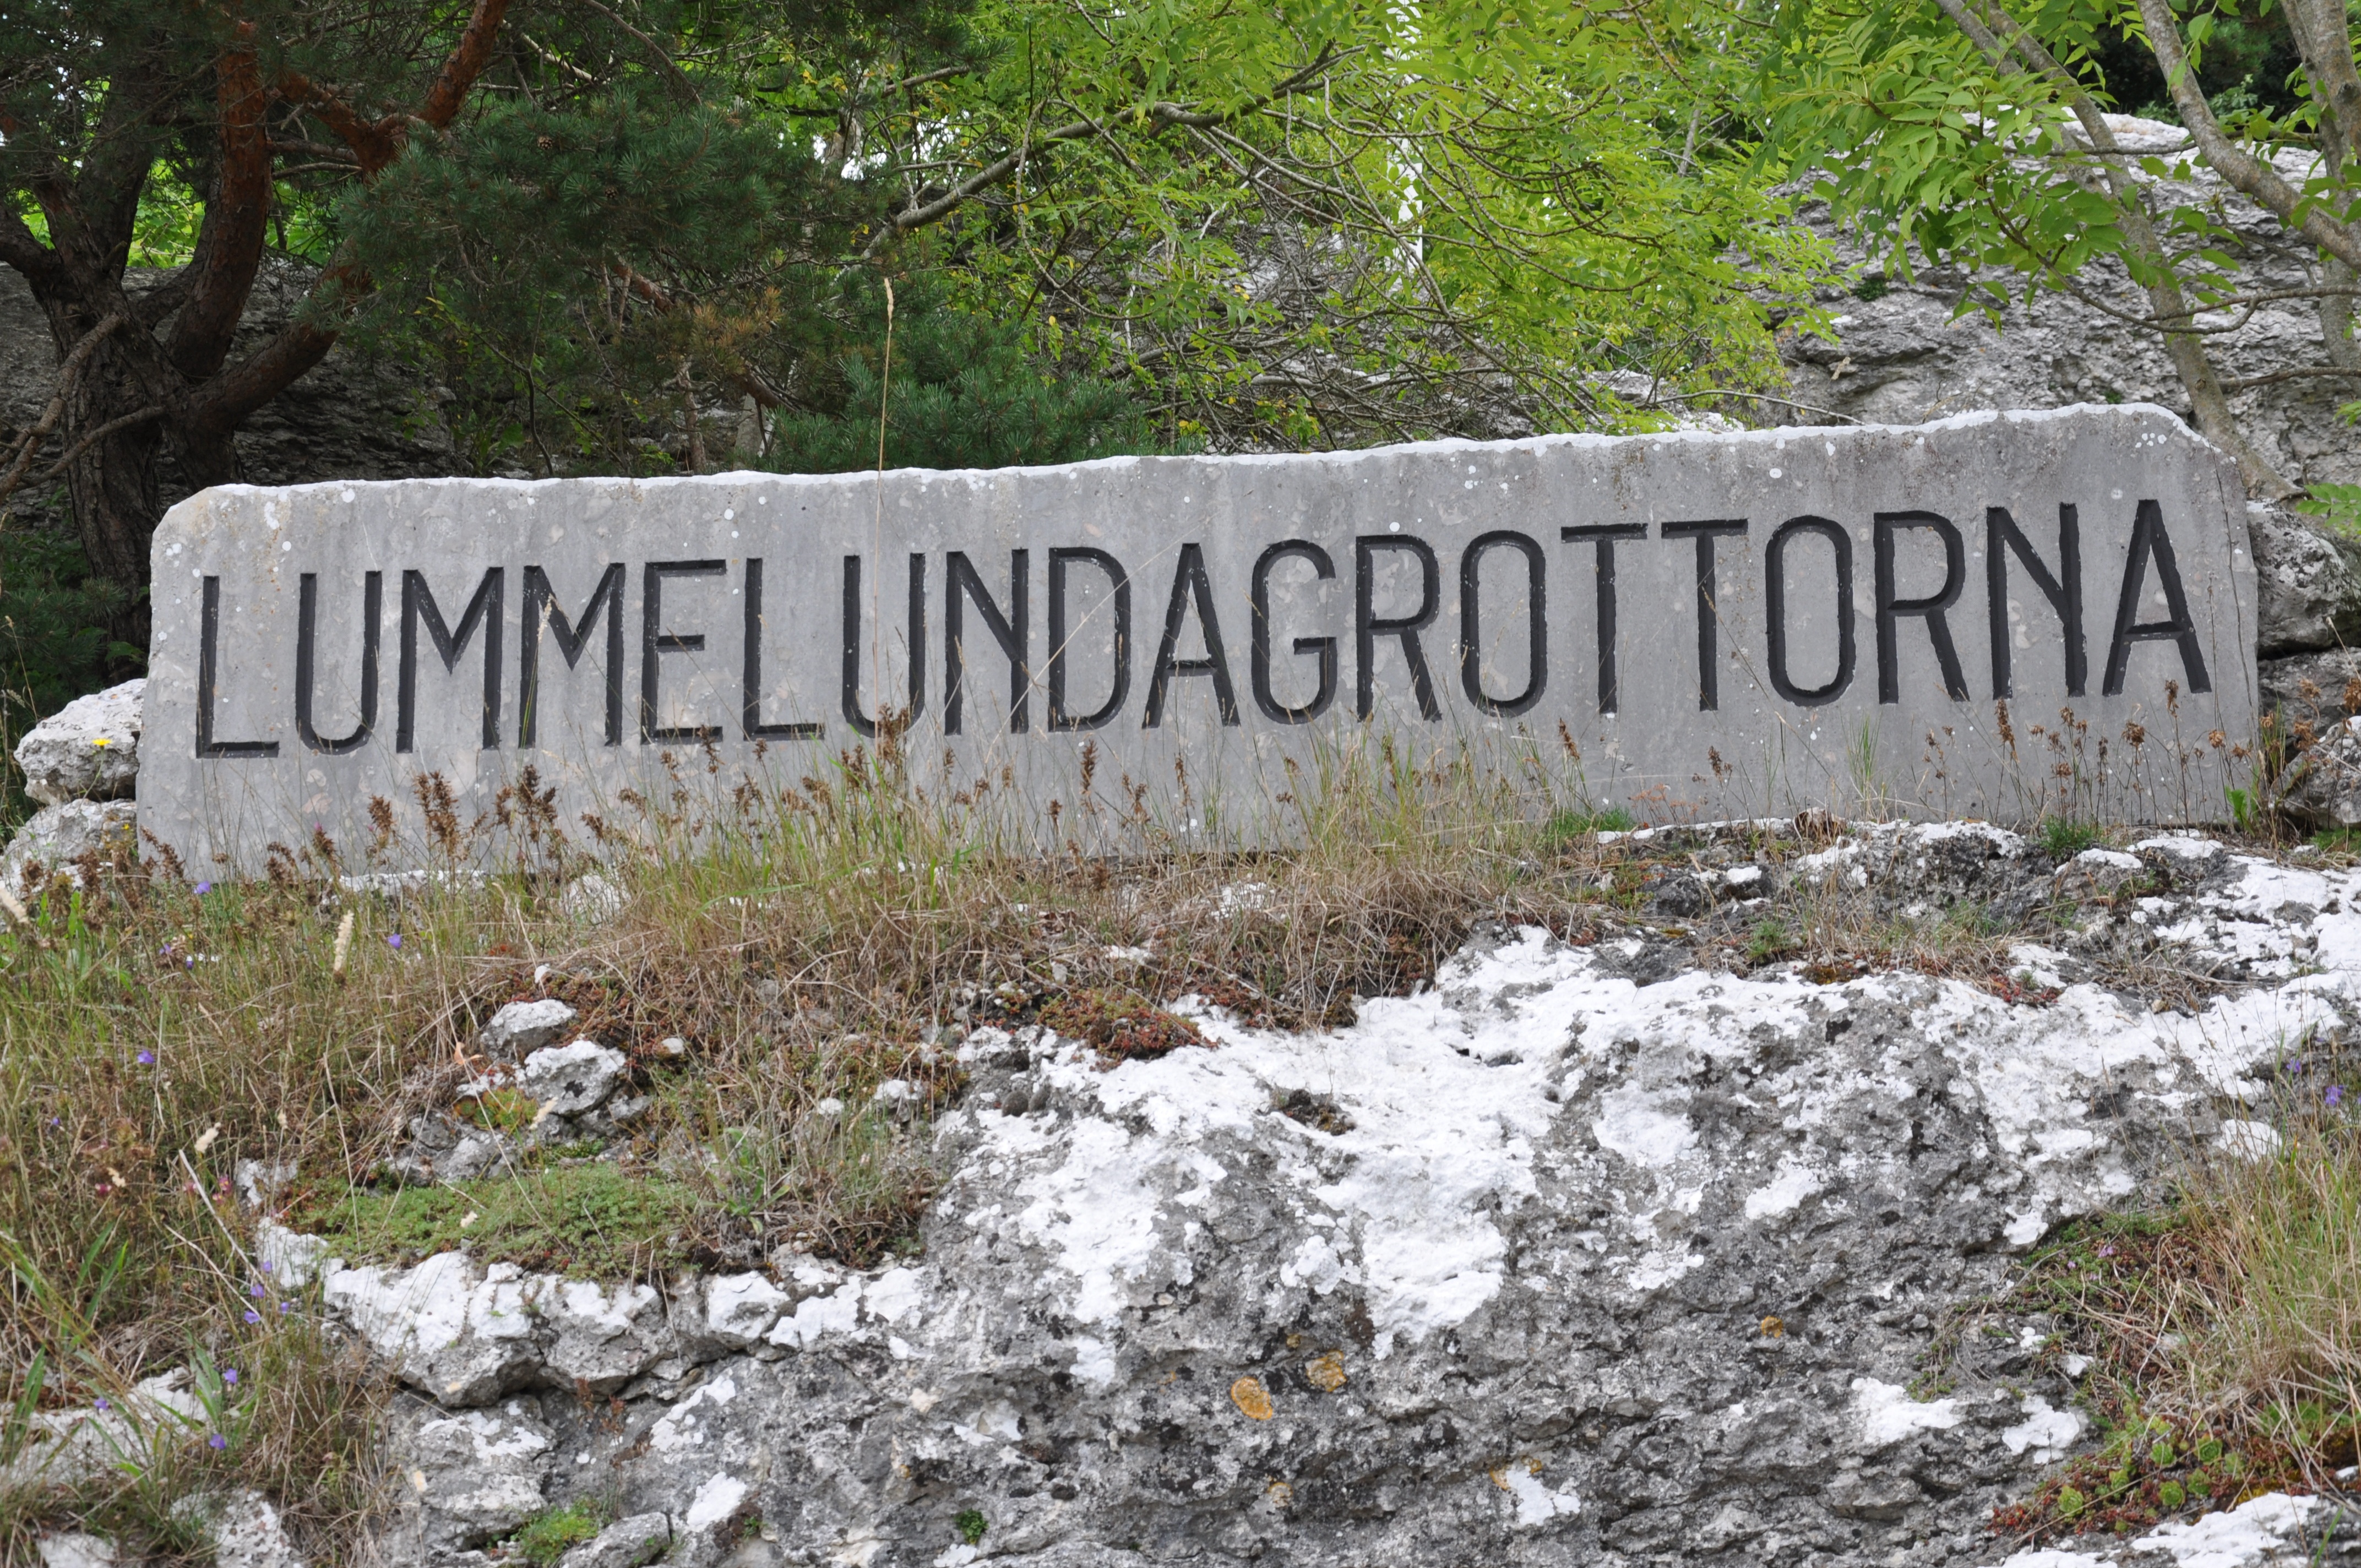
trail, grave, caves, gotland, lummelunda